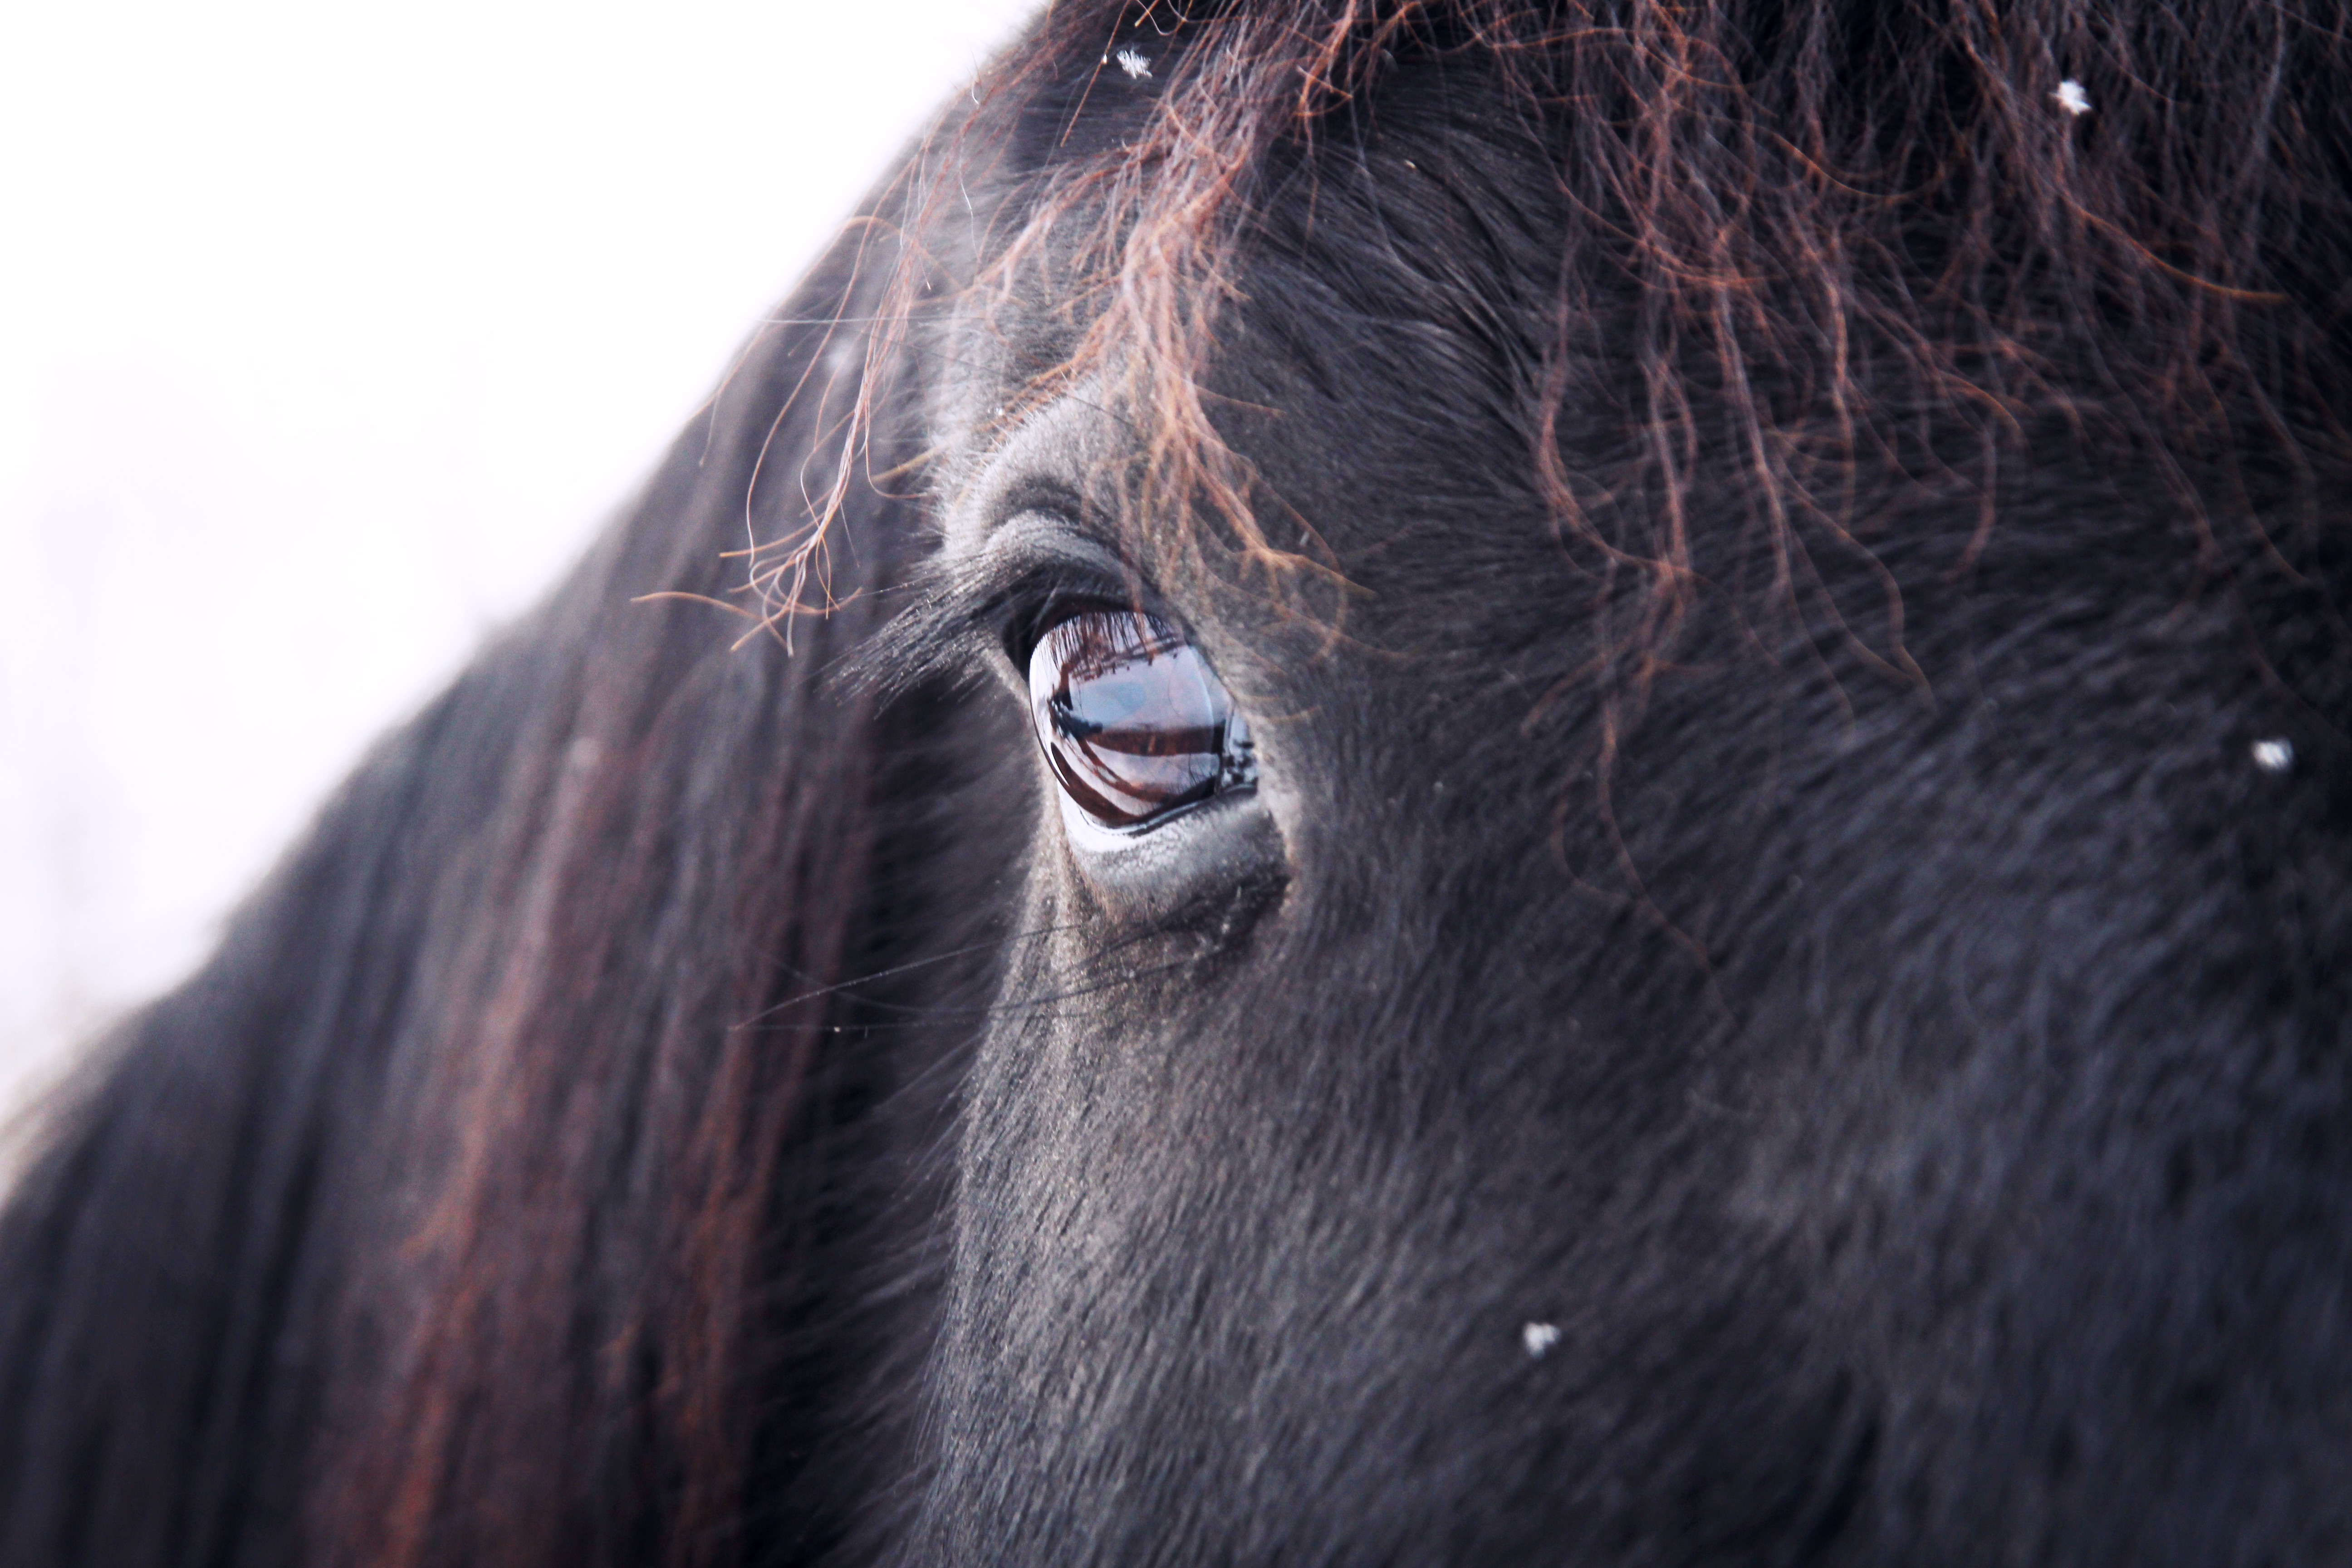
horse, mammal, stallion, mane, black, close up, eye, head, vertebrate, horse like mammal, mustang horse